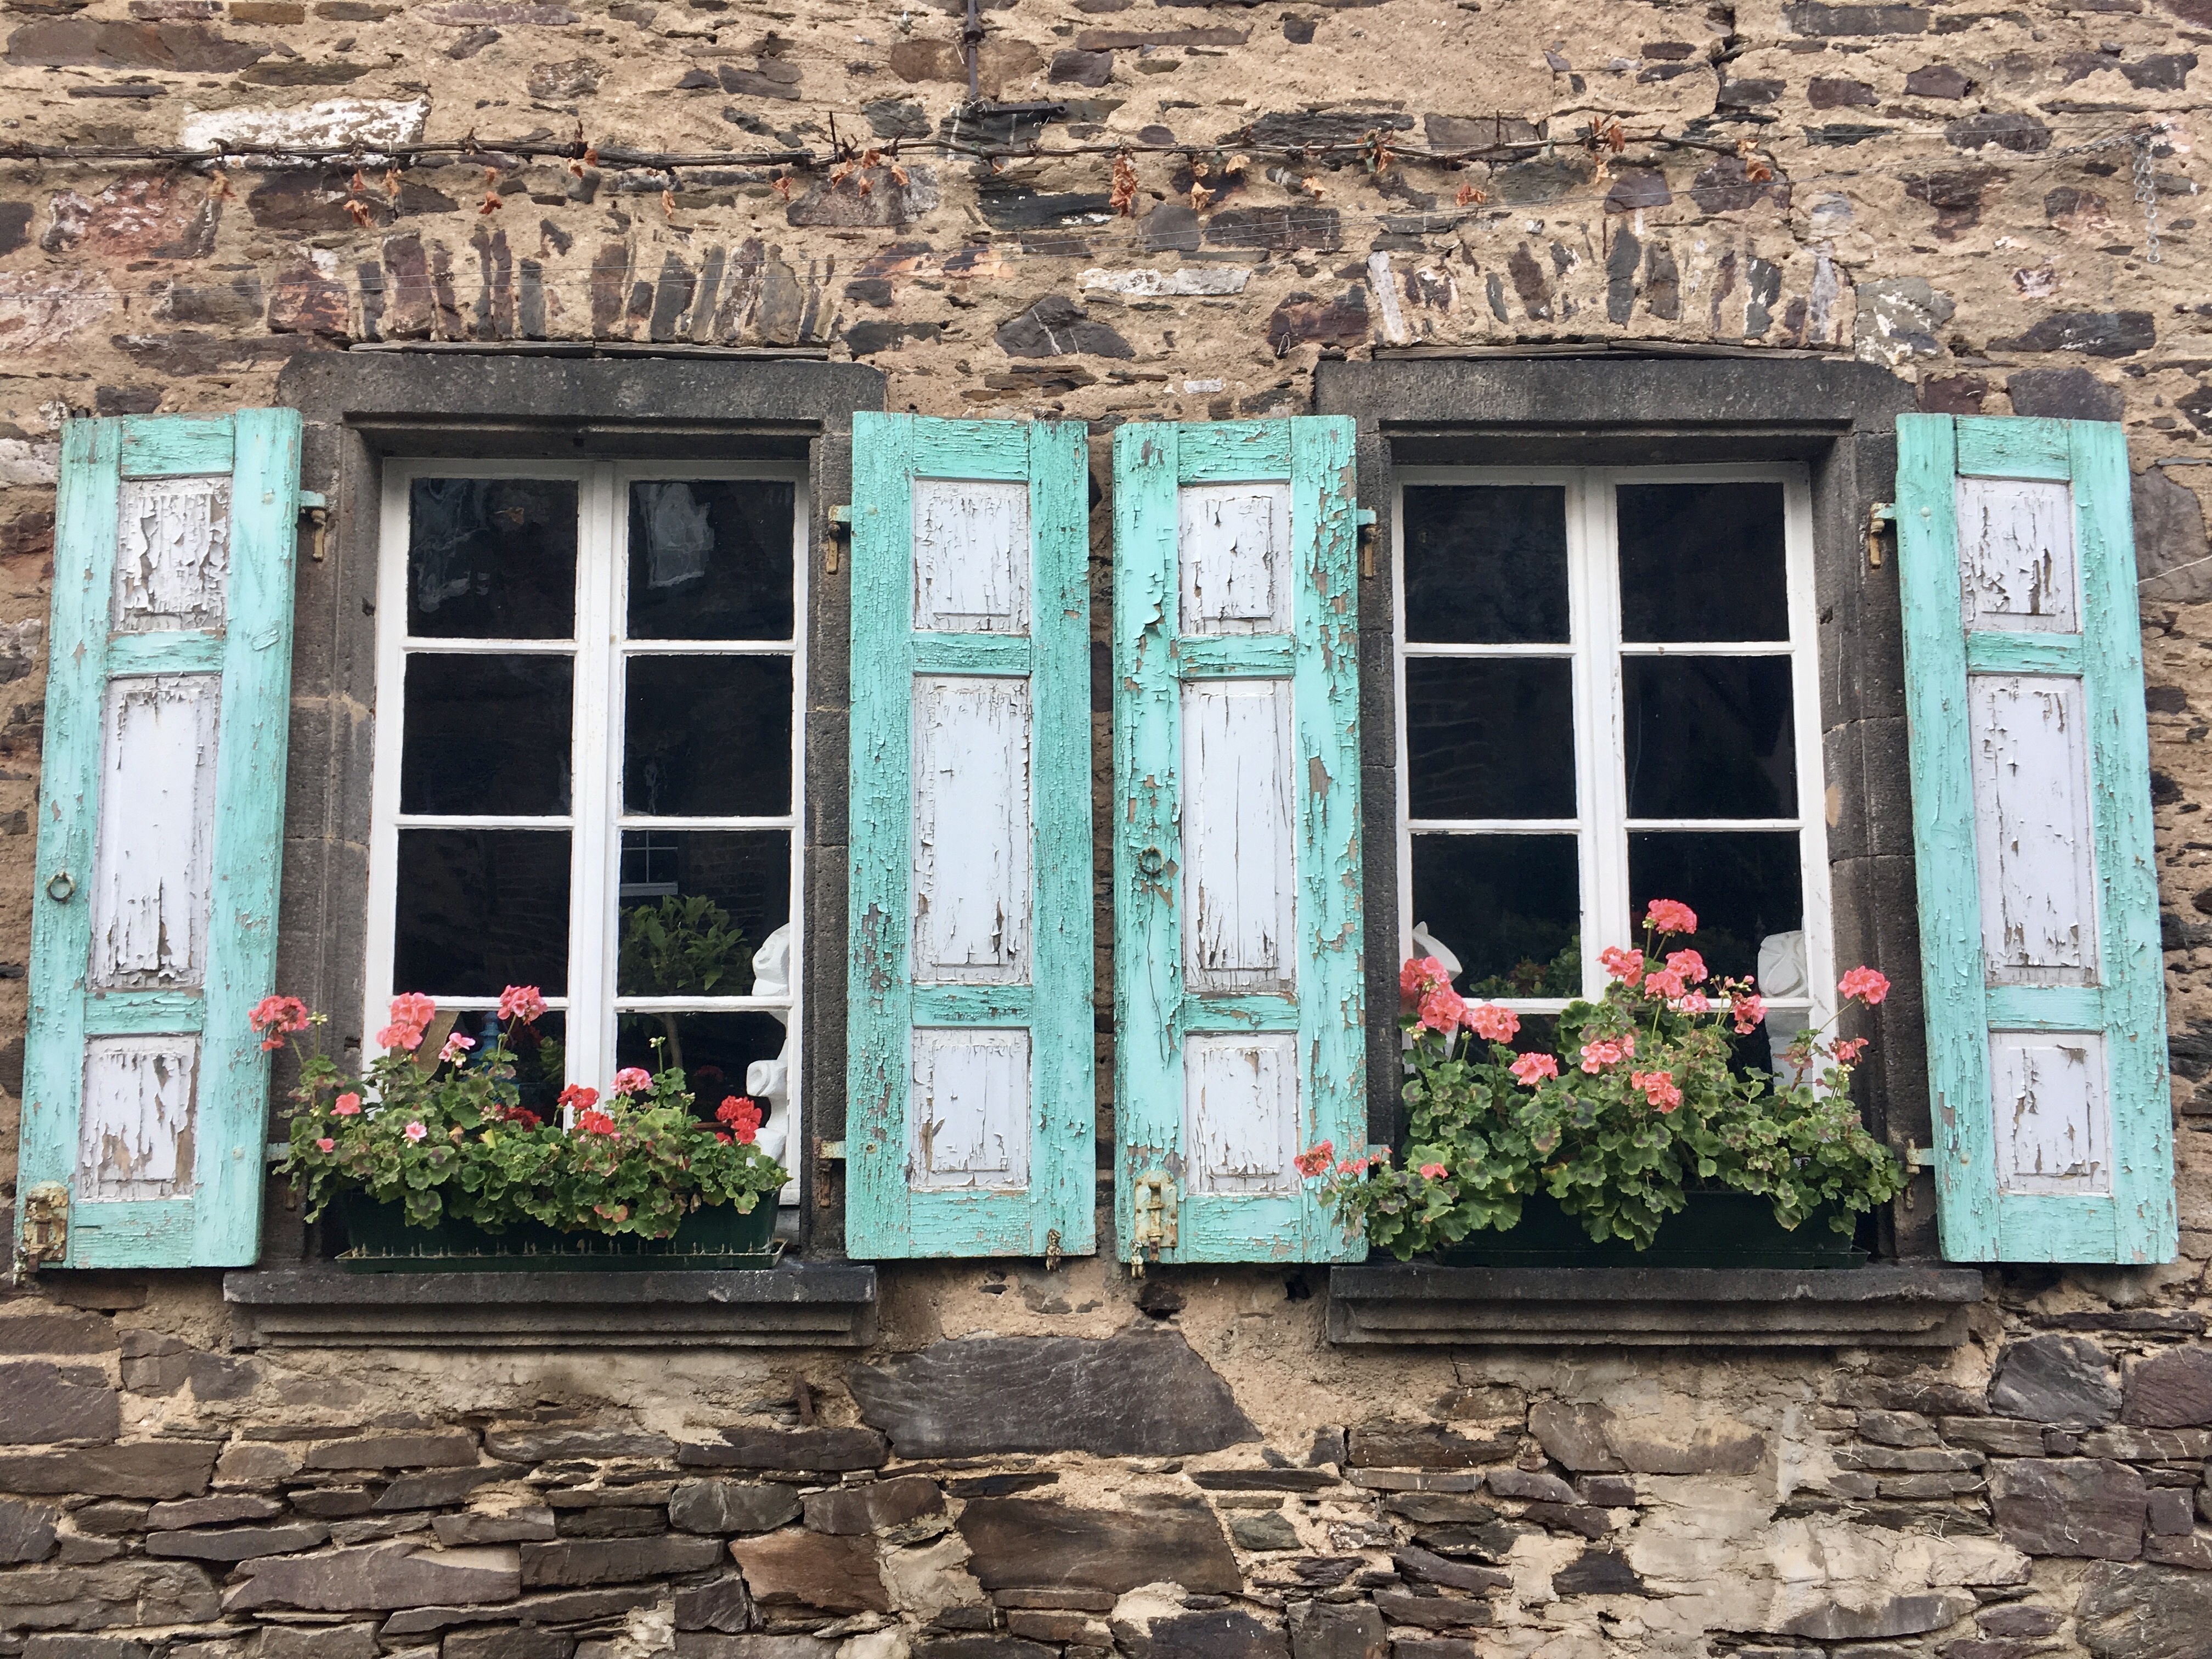
color, house, urban area, town, wall, window, architecture, home, facade, wood, cottage, door